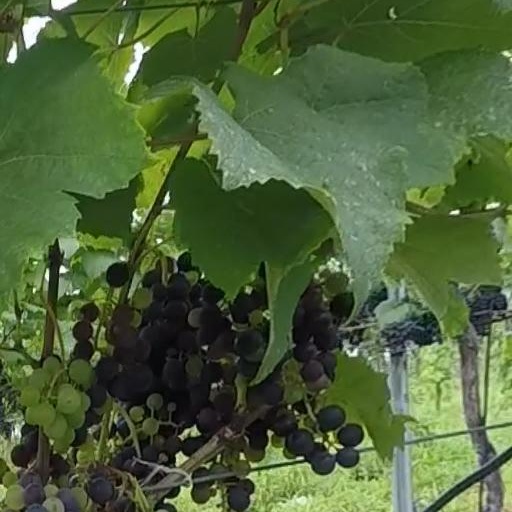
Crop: grape